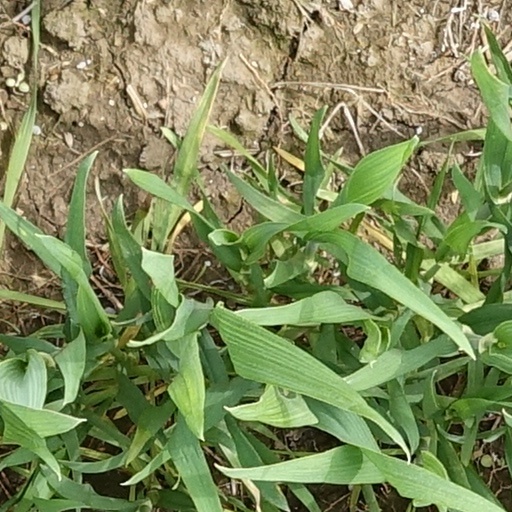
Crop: wheat